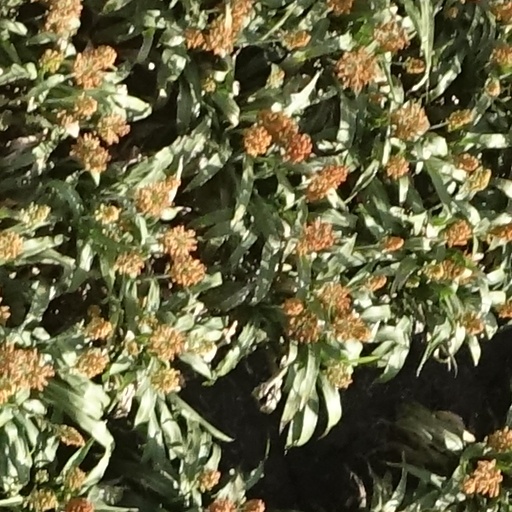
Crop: sorghum